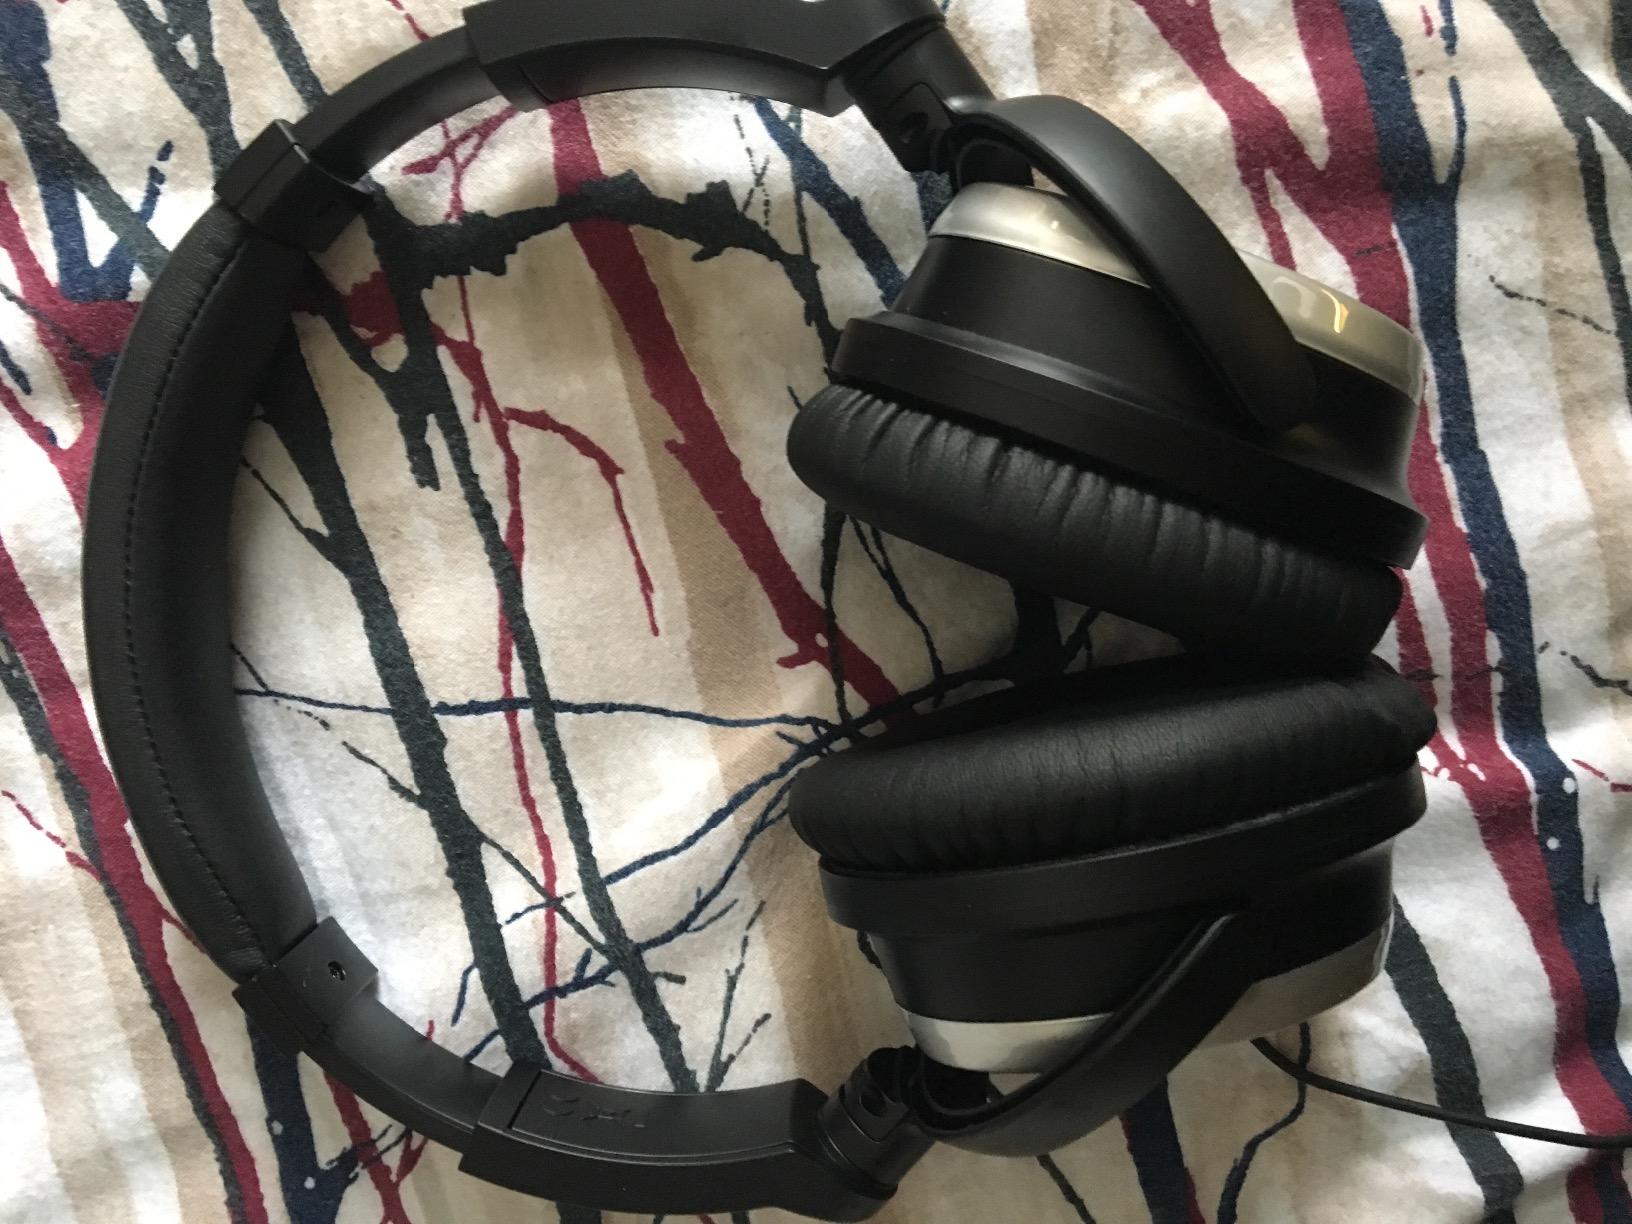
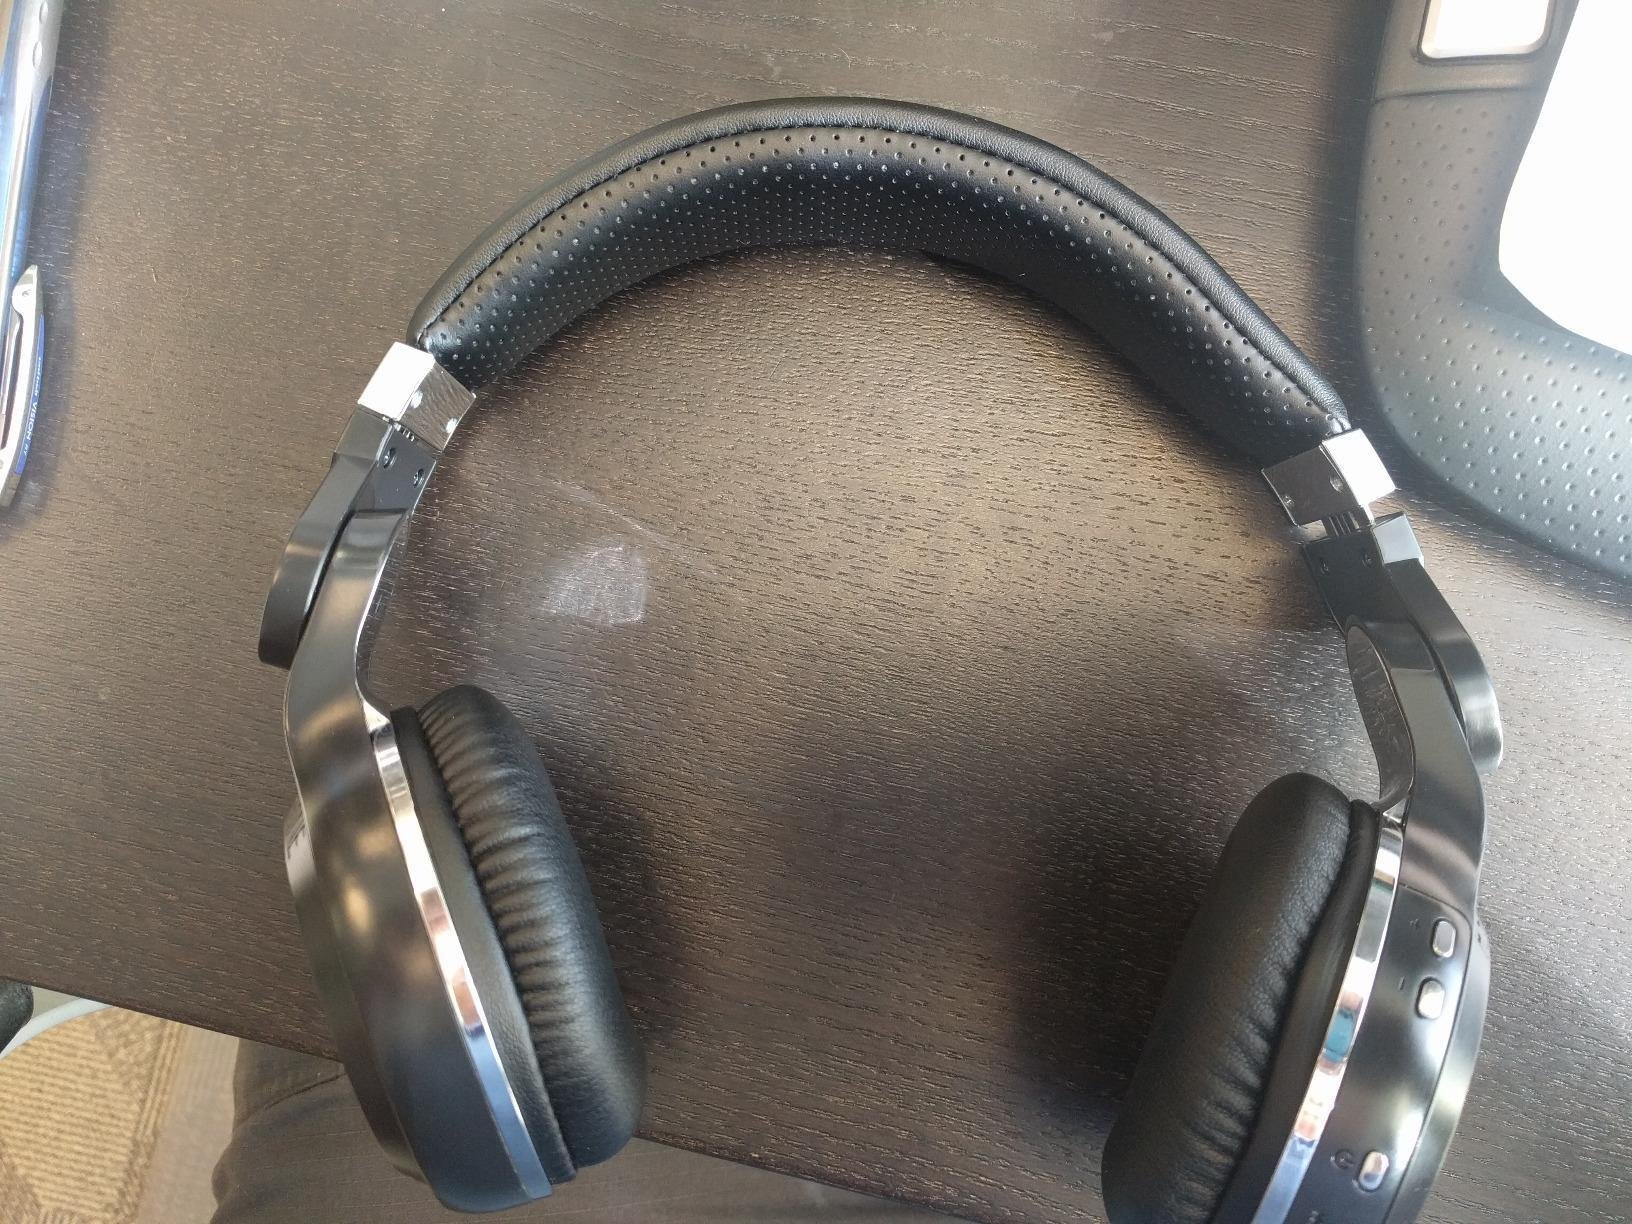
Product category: headphones
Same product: no